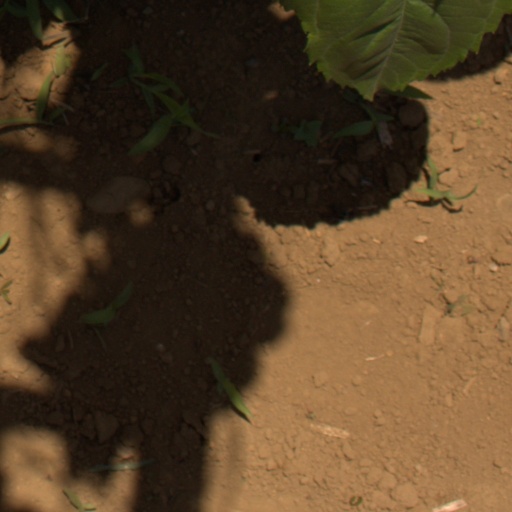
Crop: Jerusalem artichoke